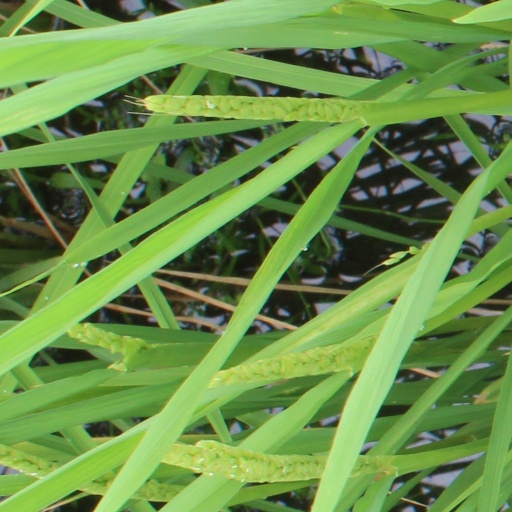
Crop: rice